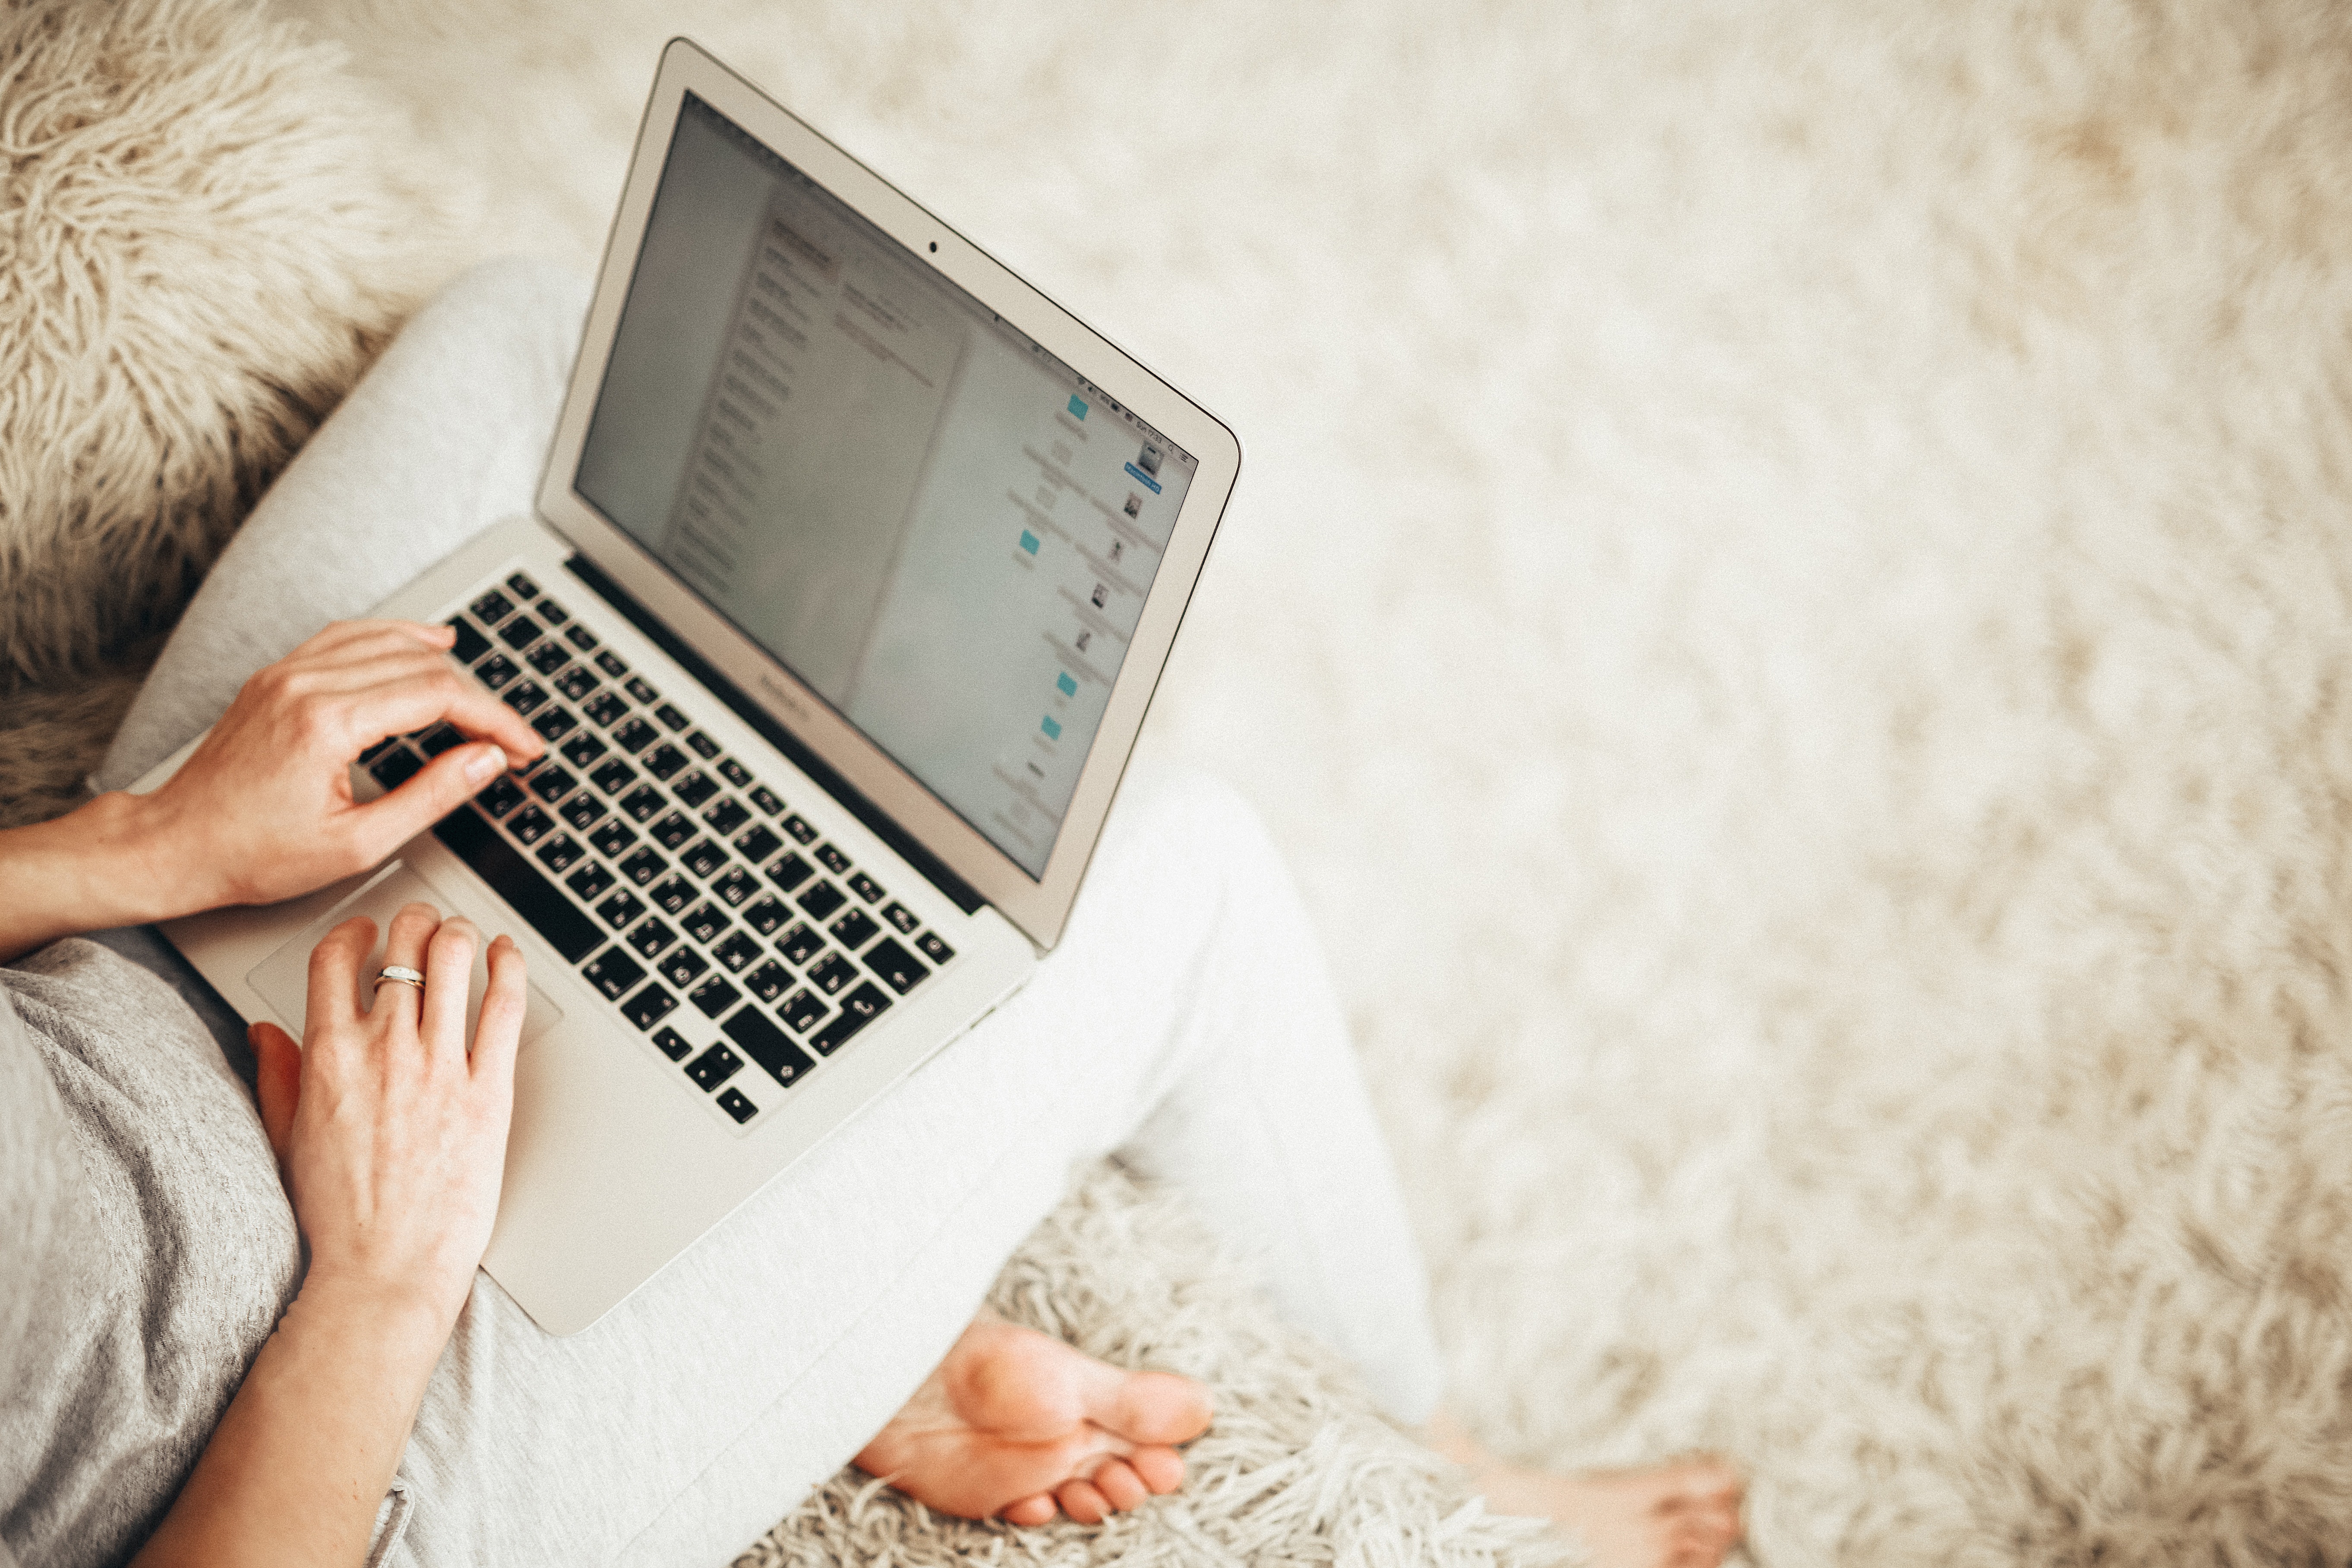
electronic device